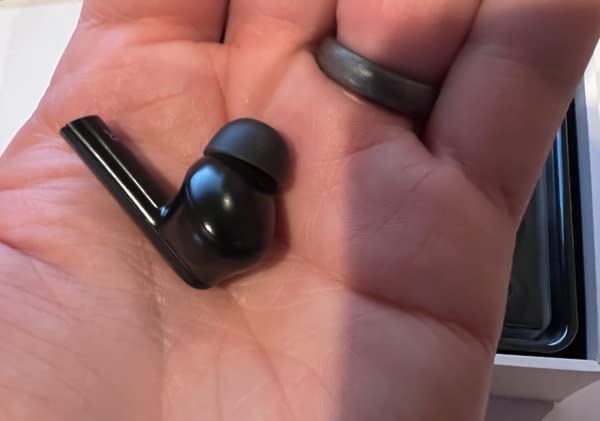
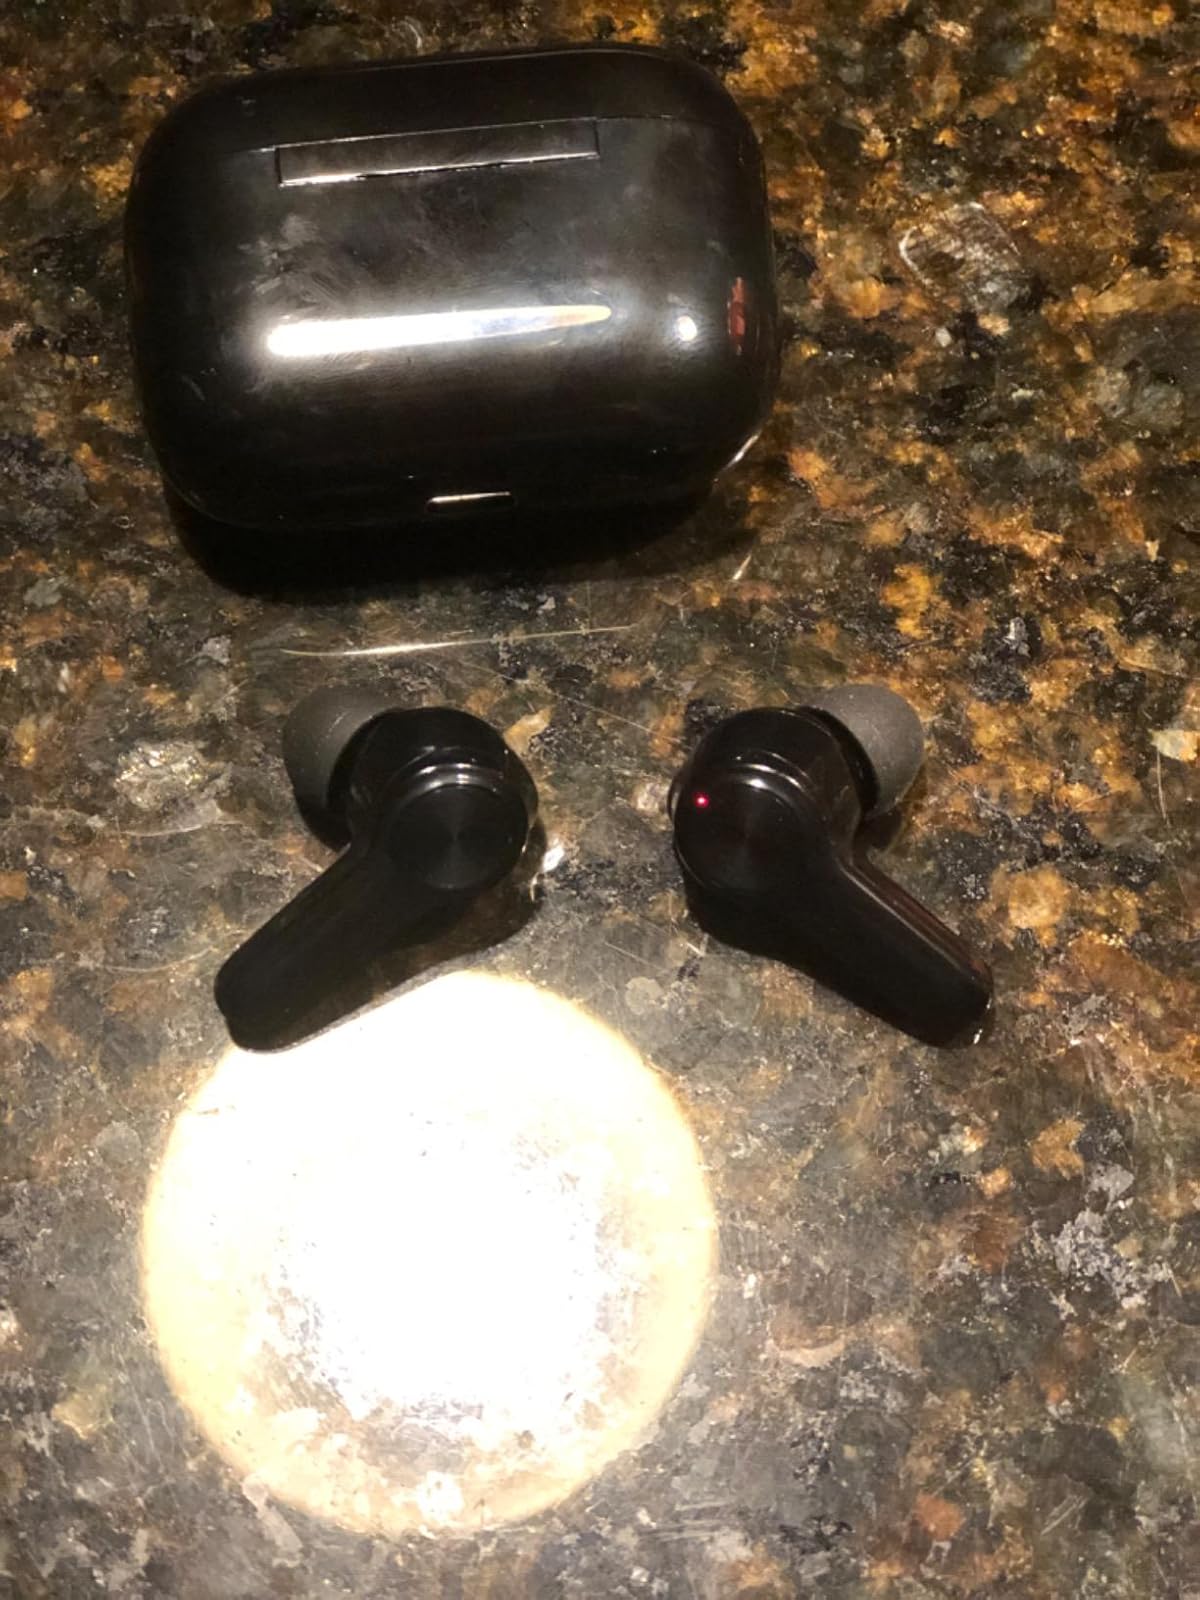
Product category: earbuds
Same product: no